D Line (Los Angeles Metro)

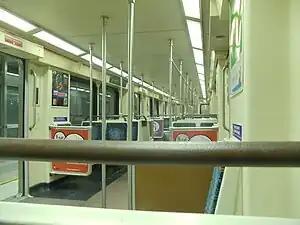
Inside train fleet number #530 on the Metro D Line

Metro is constructing a major extension of the D line to Mid-Wilshire, Beverly Hills, Century City, and Westwood. The new project is called the D Line Extension (formerly the Westside Subway Extension), and the first phase broke ground on November 7, 2014. Metro released the Final Environmental Impact Report (FEIR) on March 19, 2012, and the first phase of the project (to Wilshire/La Cienega) was approved by Metro's Board of Directors on April 26, 2012. Notice to proceed was issued to Tutor Perini on April 26, 2017 for phase two from Wilshire/La Cienega station to Century City station.